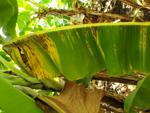
Label: segatoka